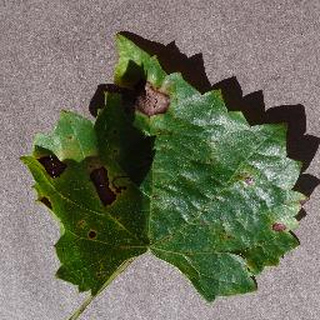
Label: grape_black_rot